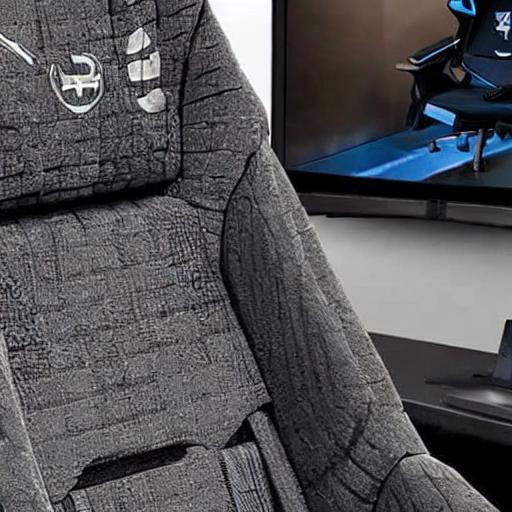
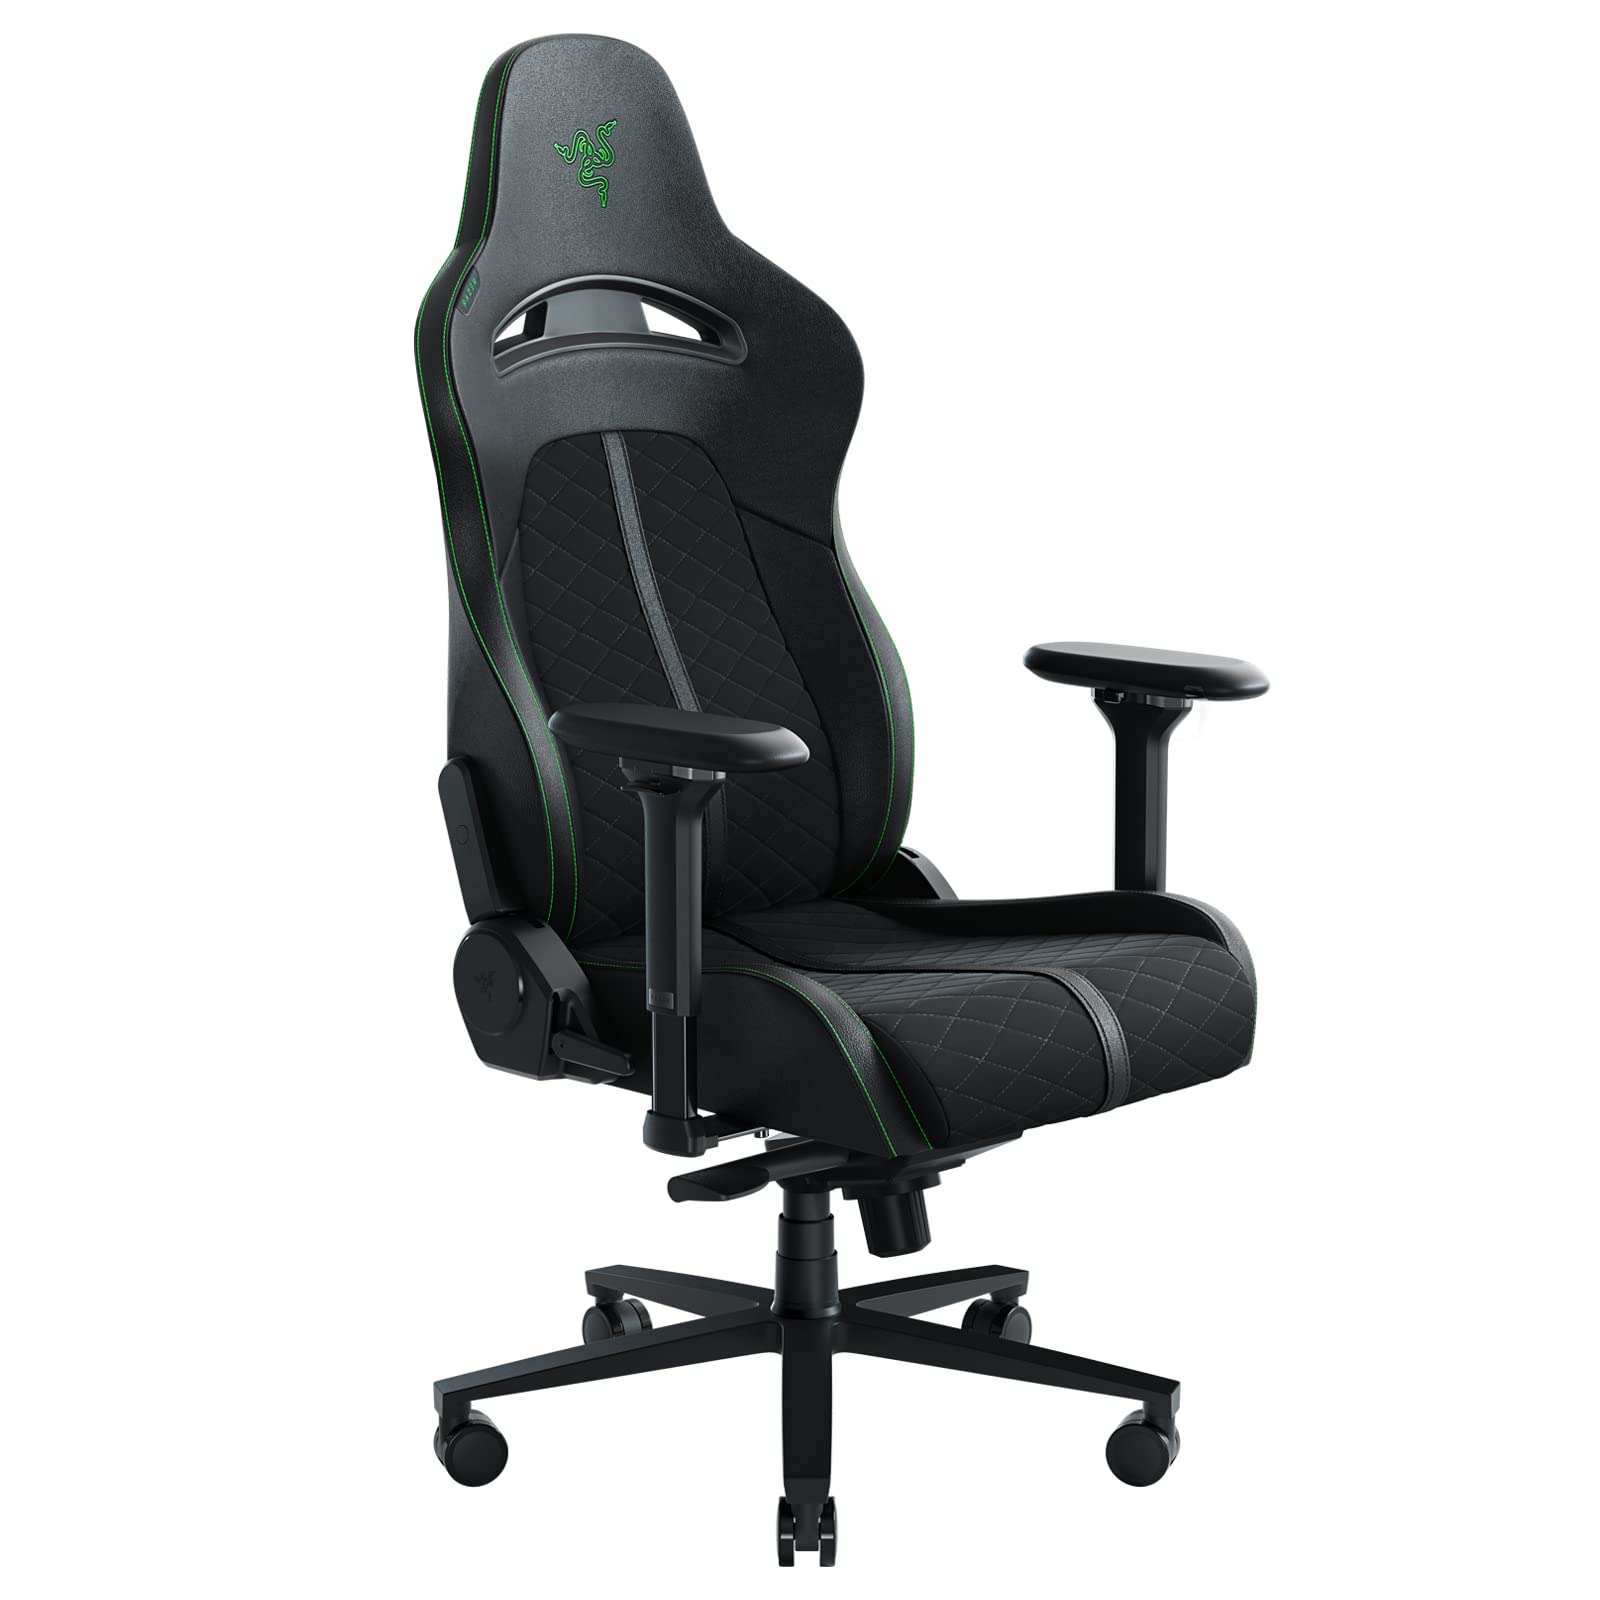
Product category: items_chair
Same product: no